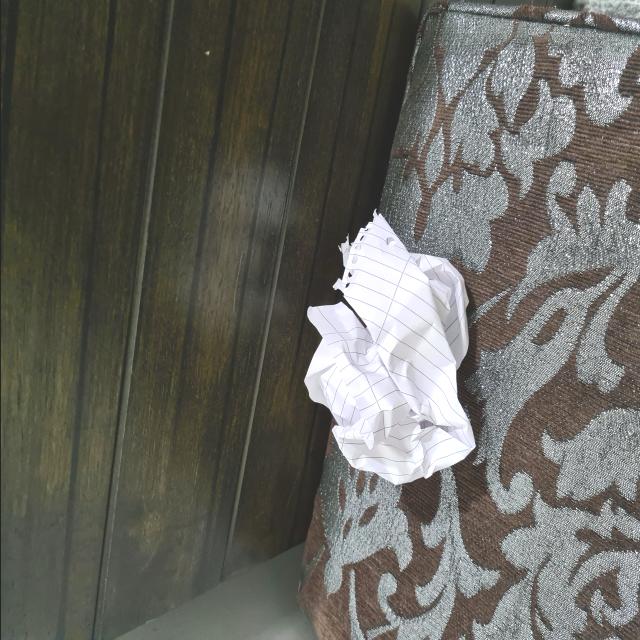
Label: tissues